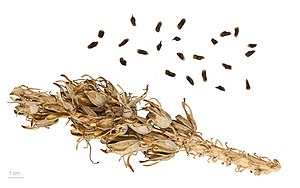
Aloe / Billeder
Aloe er en planteslægt som indeholder ca. 400 arter af sukkulente planter. Den mest almindelige og mest kendte er Aloe Vera, eller ægte Aloe.